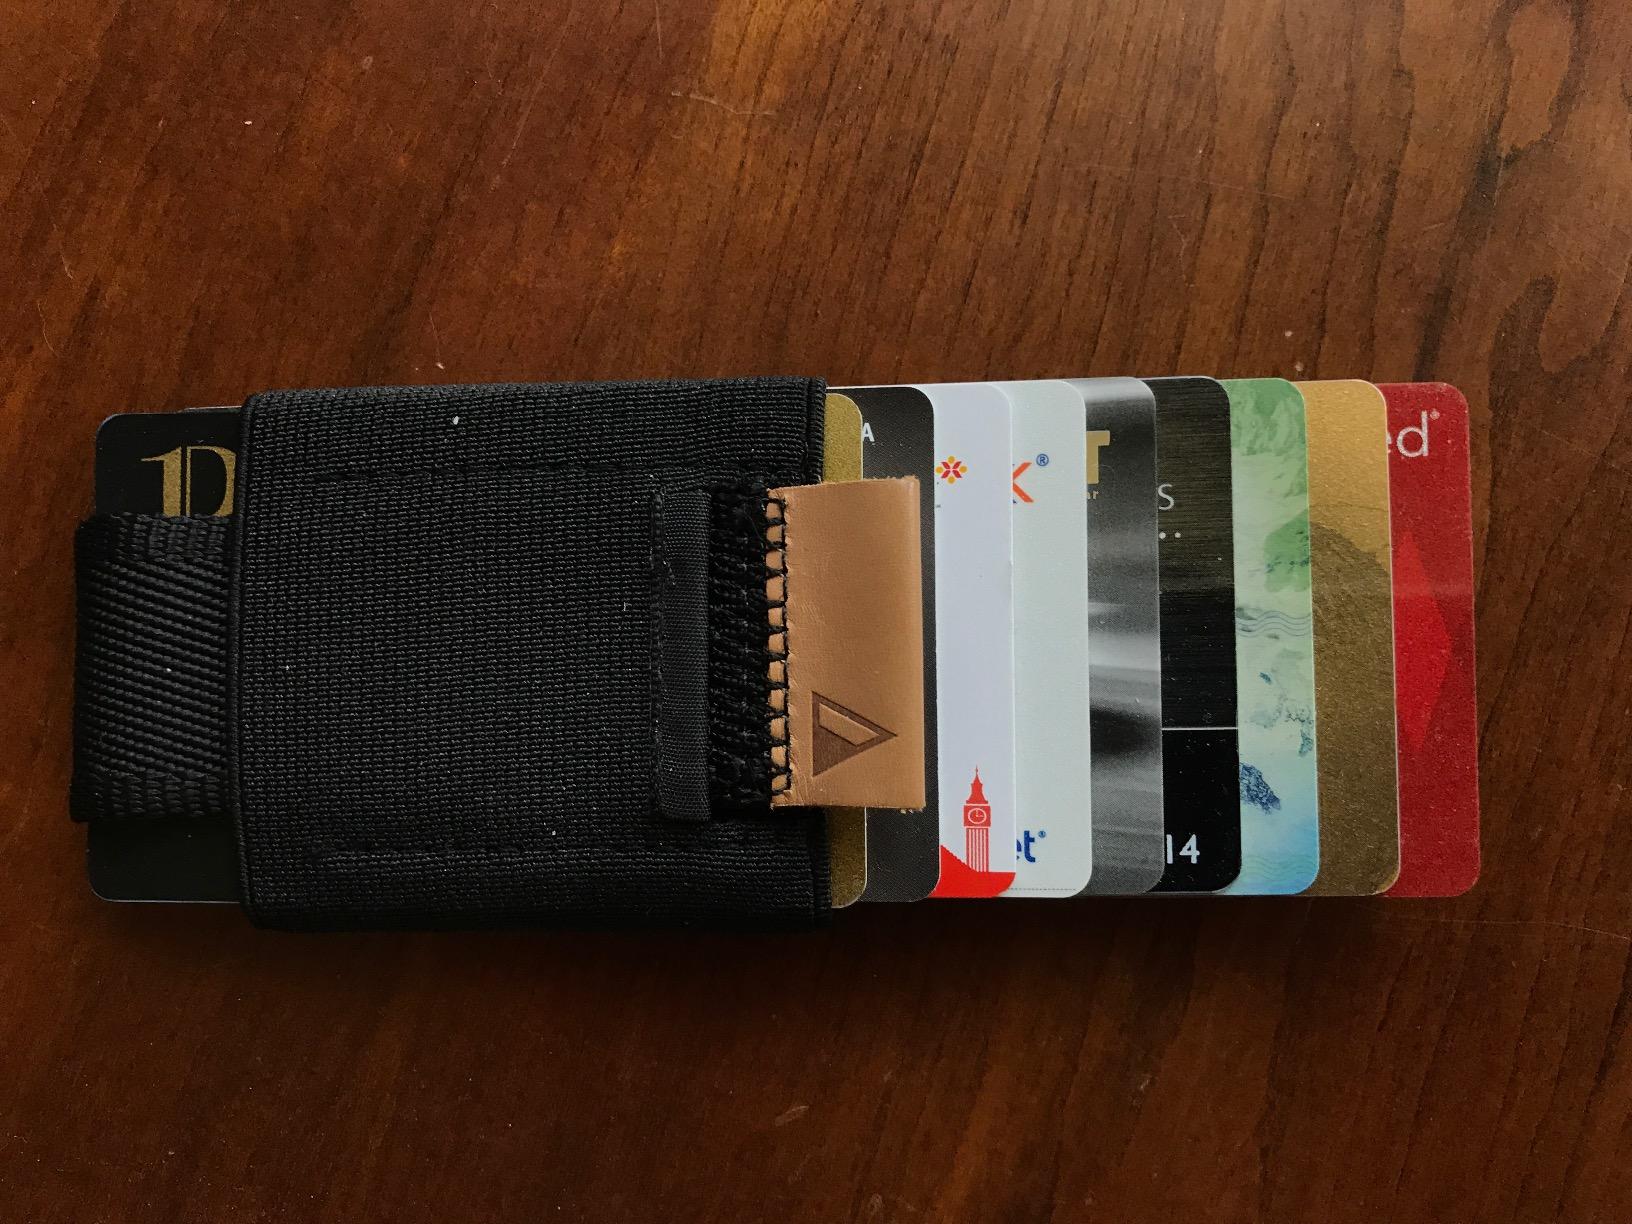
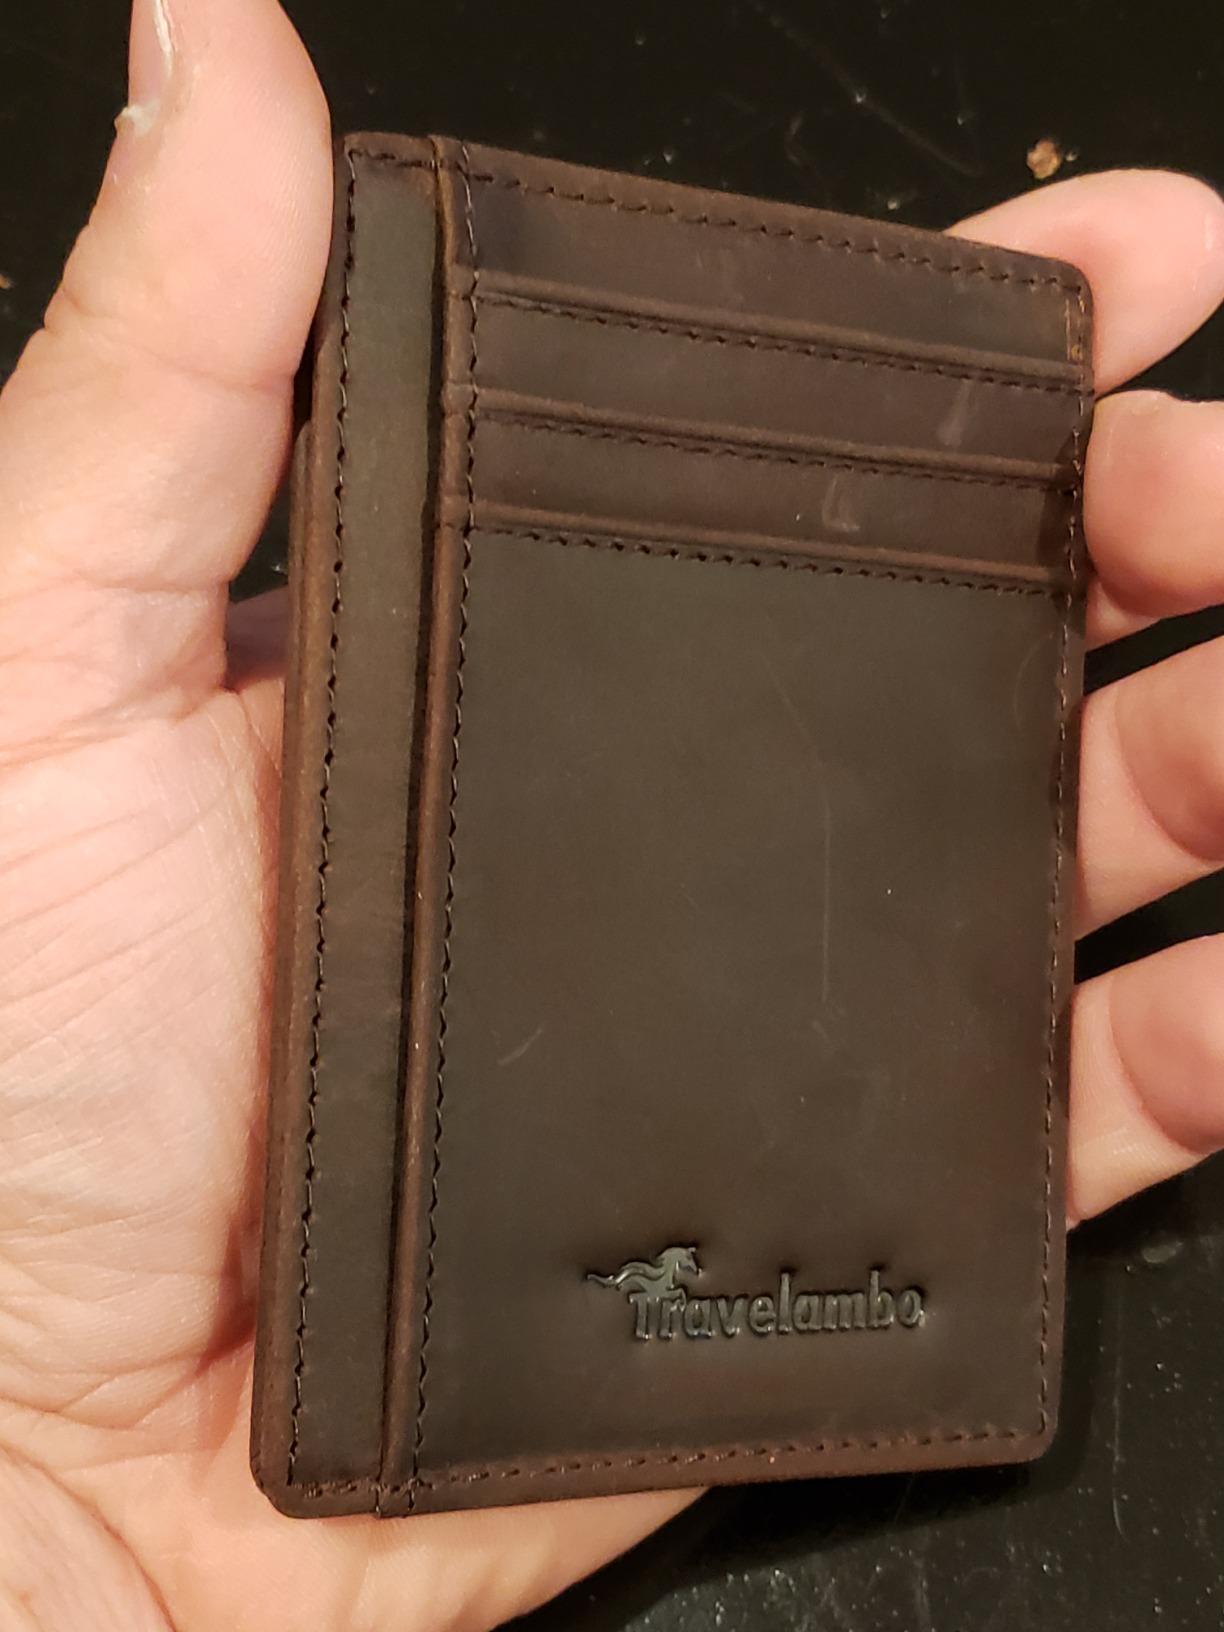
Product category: accessories_wallet
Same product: no